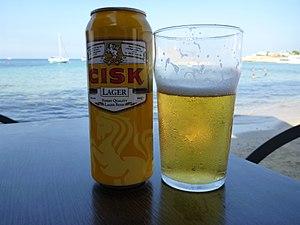
Simonds Farsons Cisk est une brasserie créée à Malte en 1928.